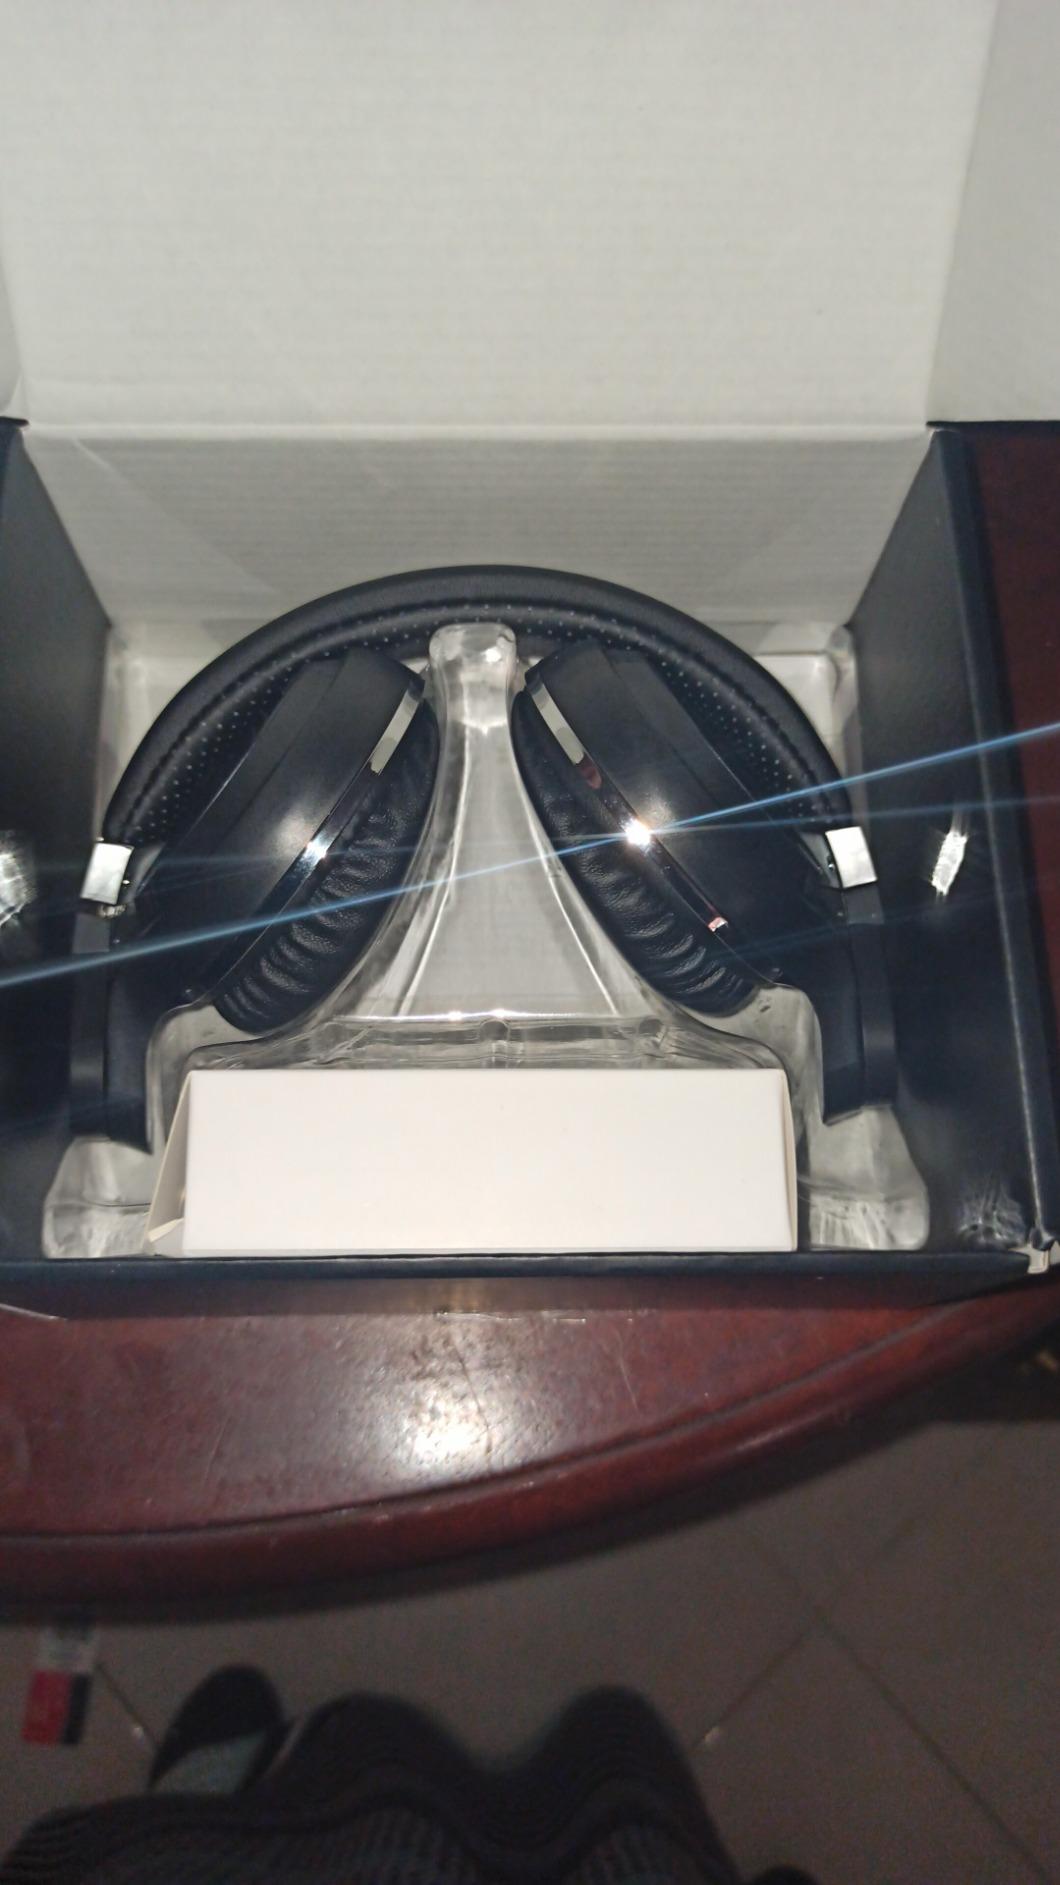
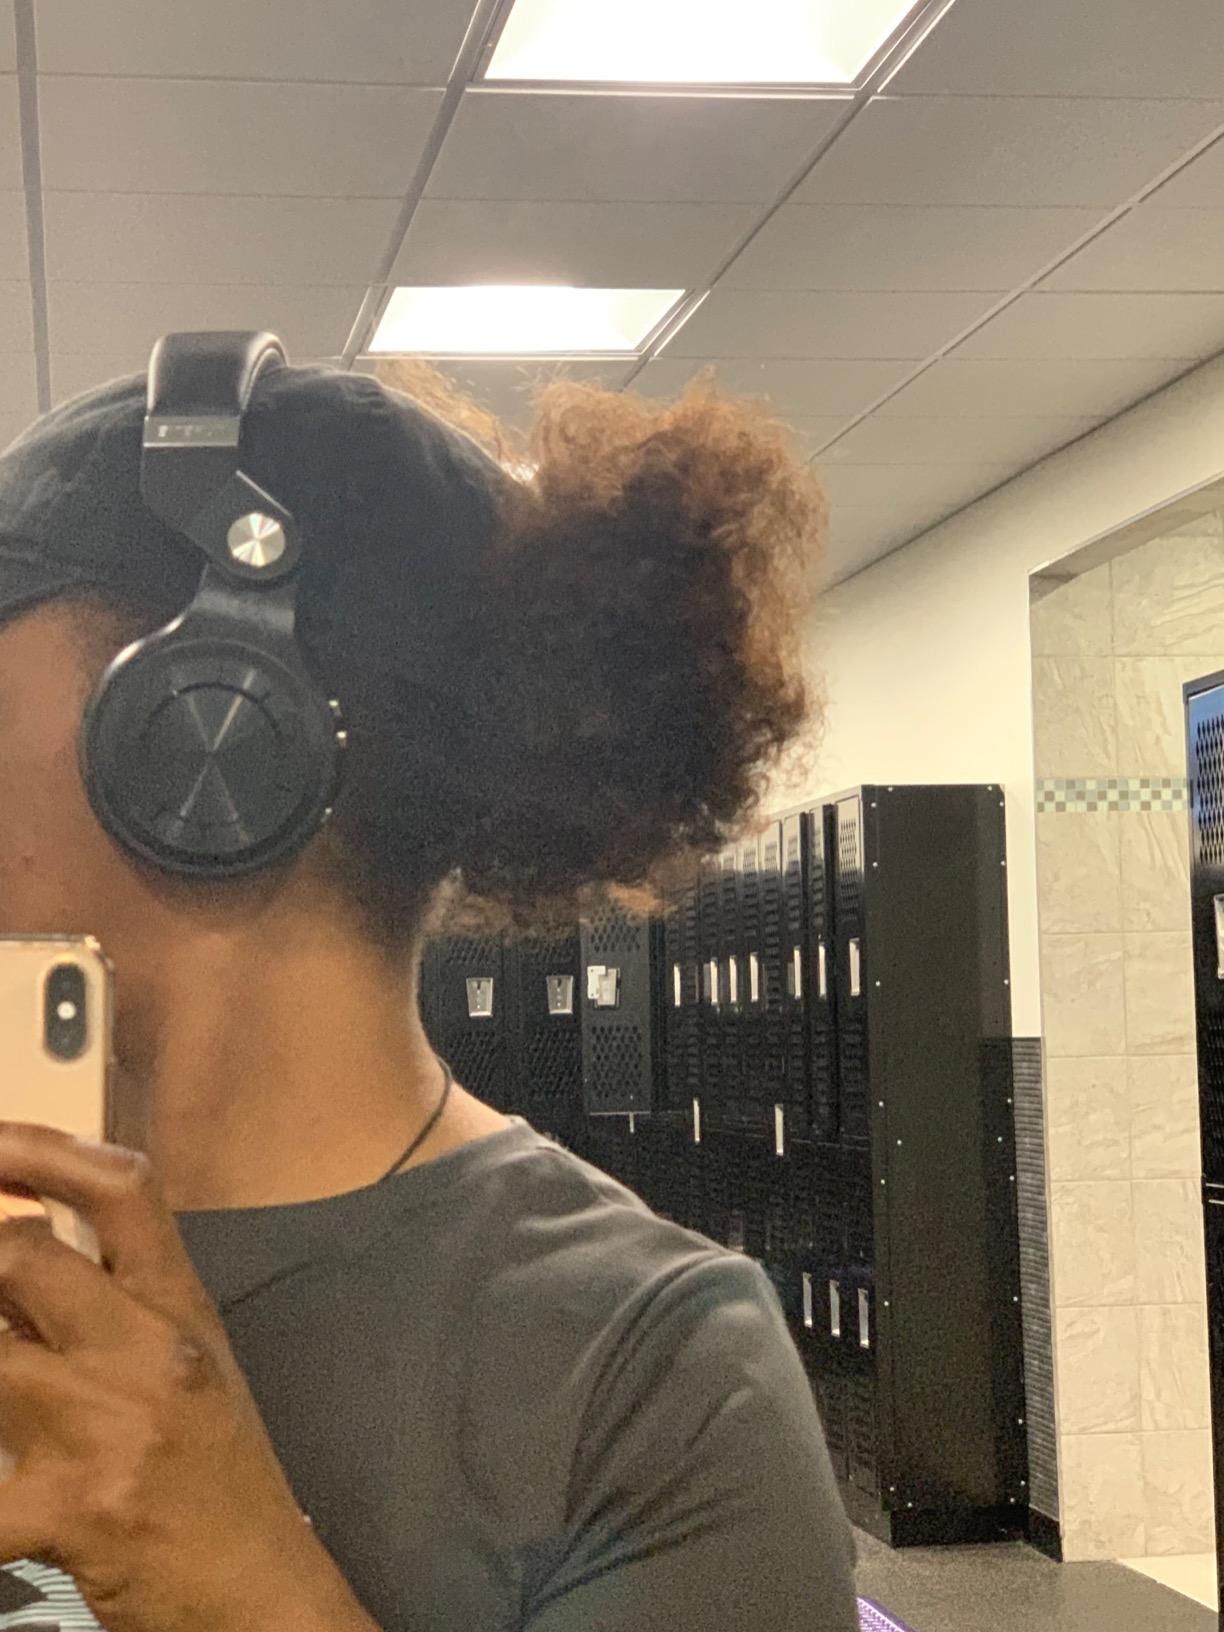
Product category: headphones
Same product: yes